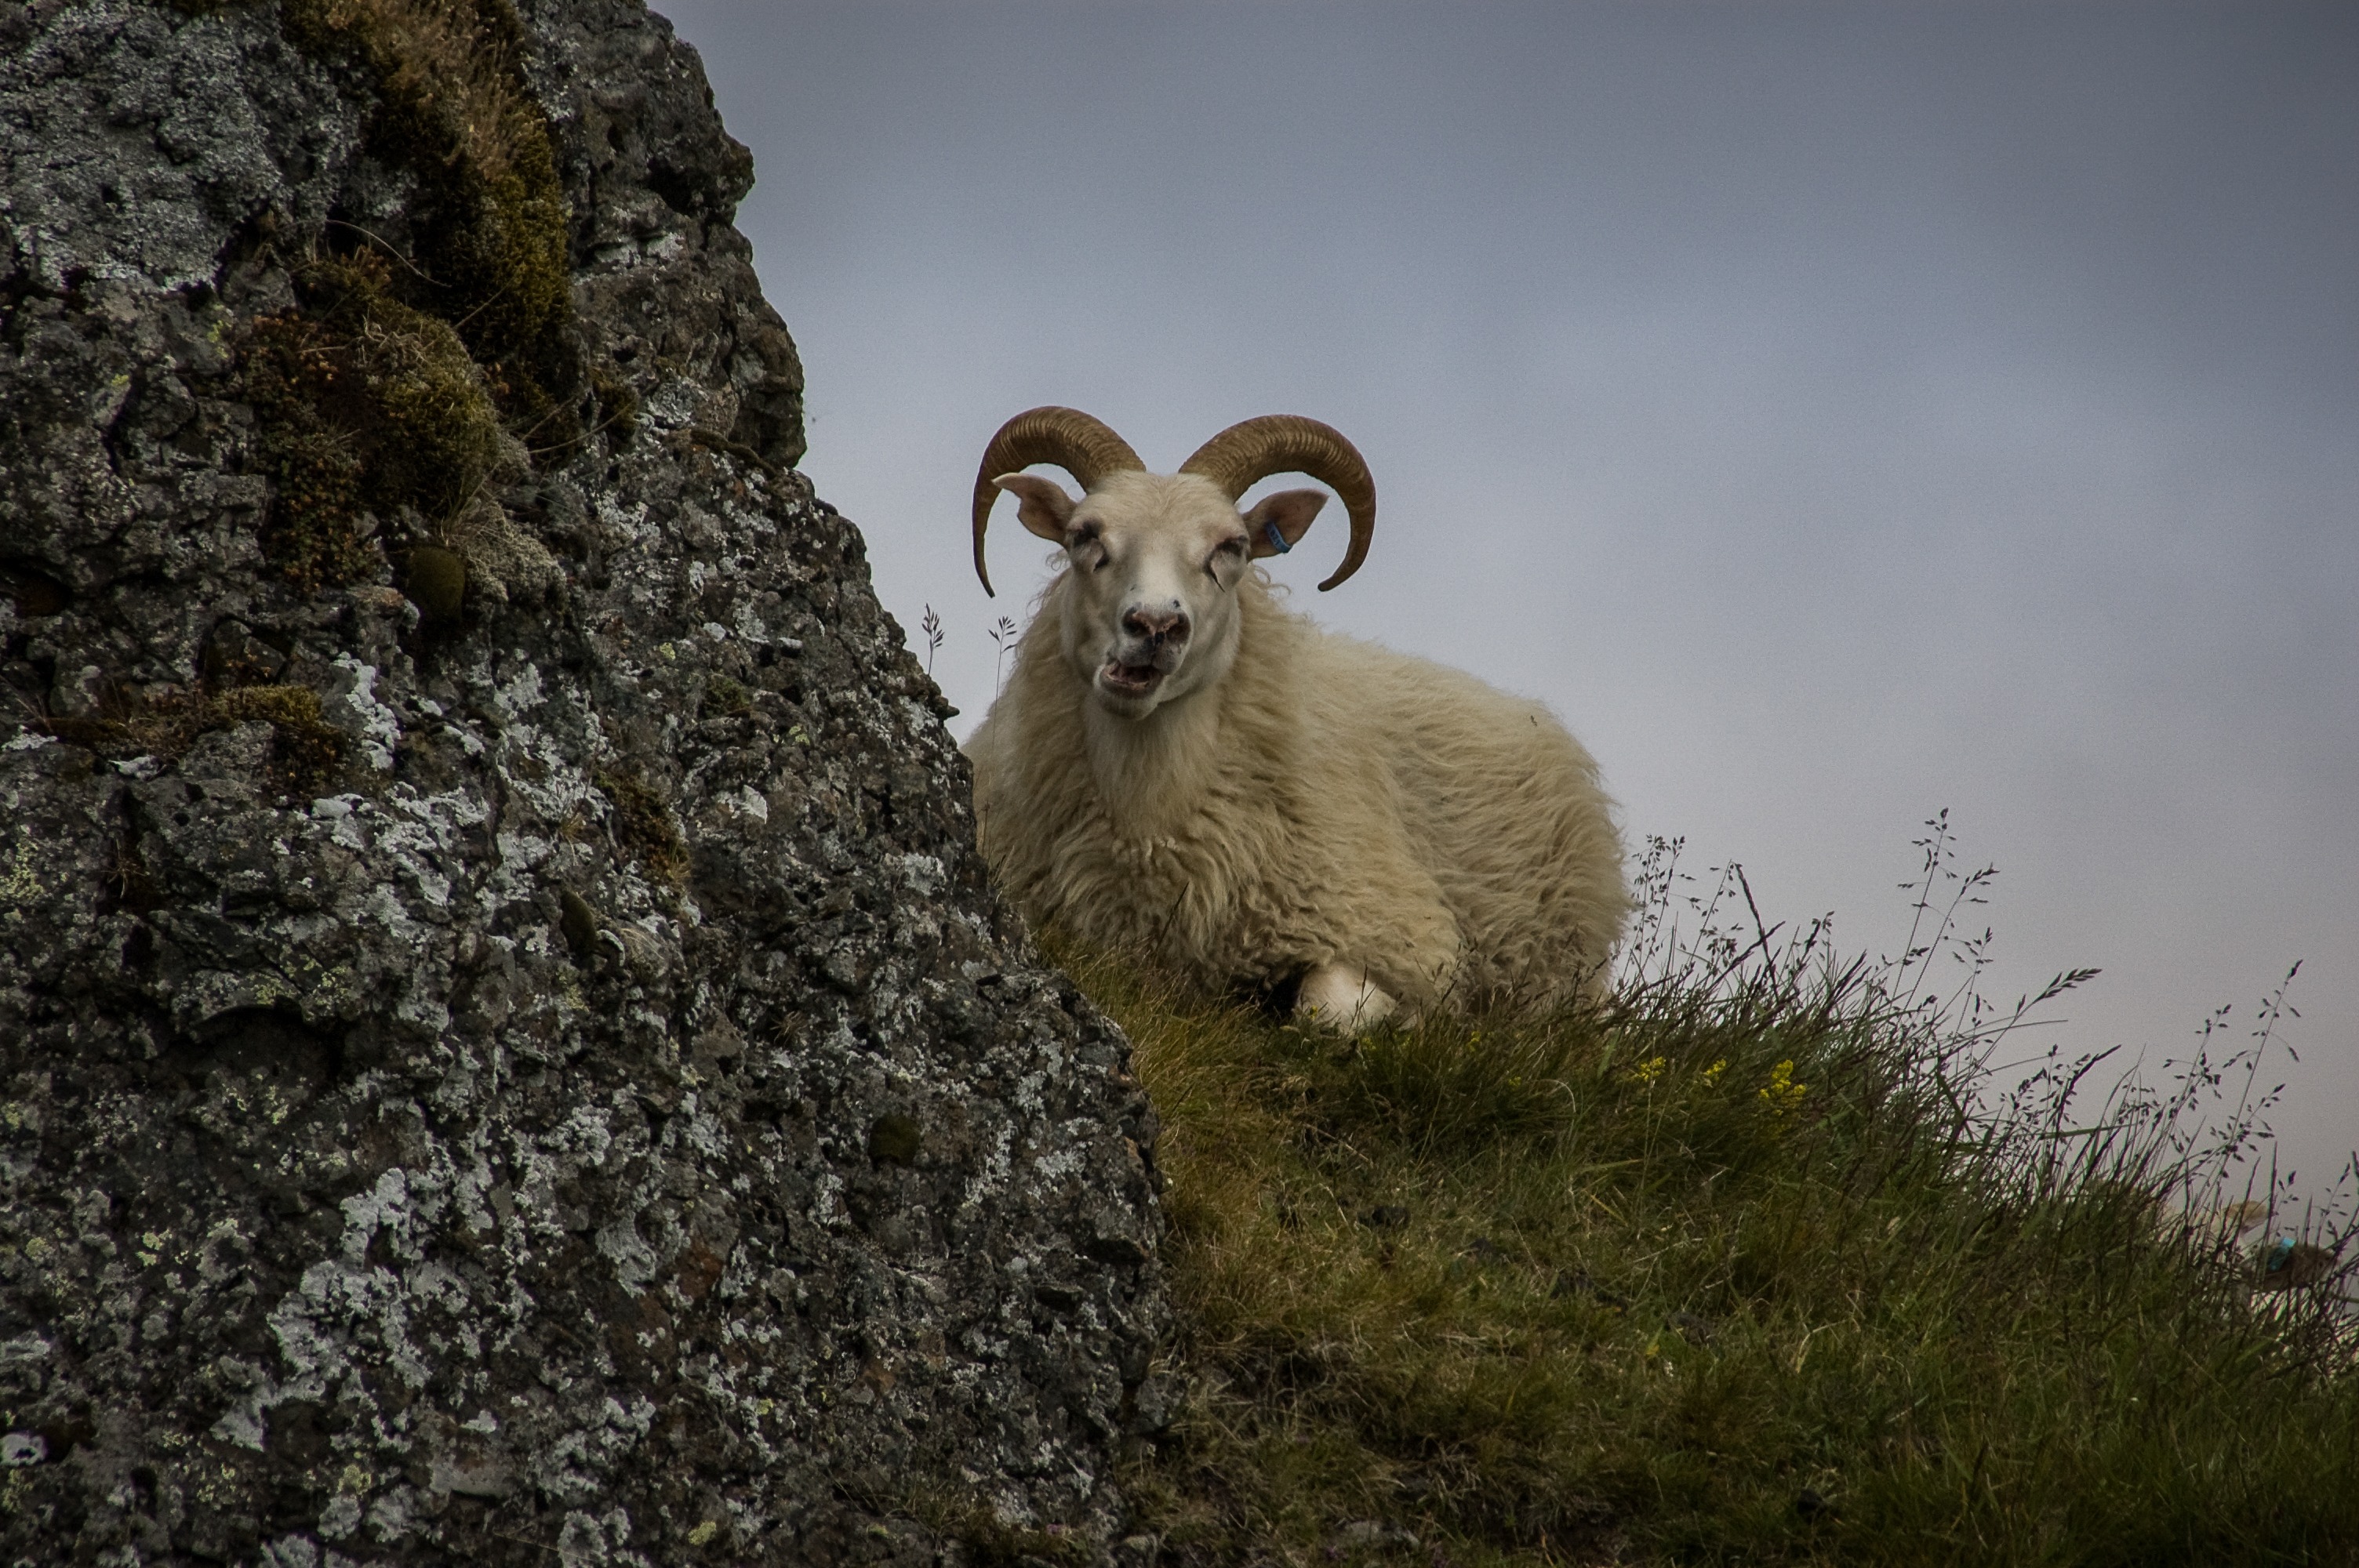
nature, animal, wildlife, sheep, mammal, iceland, fauna, mountain goat, vertebrate, sheeps, bock, bighorn, cow goat family